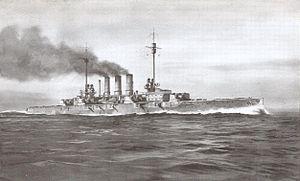
Le SMS Thüringen est un cuirassé allemand de classe Helgoland et de type dreadnought qui a participé, au sein de la Kaiserliche Marine, à plusieurs batailles navales durant la Première Guerre mondiale. Son équipage fut impliqué dans les mutineries de Kiel dans les derniers jours d'octobre 1918. Attribué à la France après la défaite allemande, il a servi de cible près de Lorient où son épave est toujours visible.